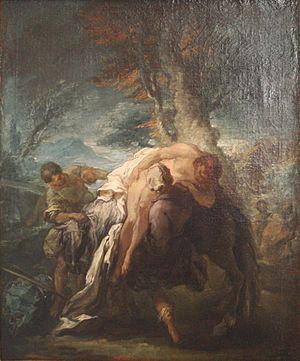
Le Sondergut [ˈzɔndɐˌɡuːt] est, en exégèse biblique, la part spécifique de chacun des livres de la Bible par rapport aux autres. Cette notion revêt une importance capitale dans l'étude du Nouveau Testament et du problème synoptique tel qu'il est abordé par la théorie des deux sources.
Le Bon Samaritain est une parabole du Nouveau Testament dont se sert Jésus de Nazareth pour illustrer sa définition de l'« amour du prochain ». Il répond à une question qui lui est posée à propos de la « Règle d'or » de l'Ancien Testament : « Tu aimeras ton prochain comme toi-même ».